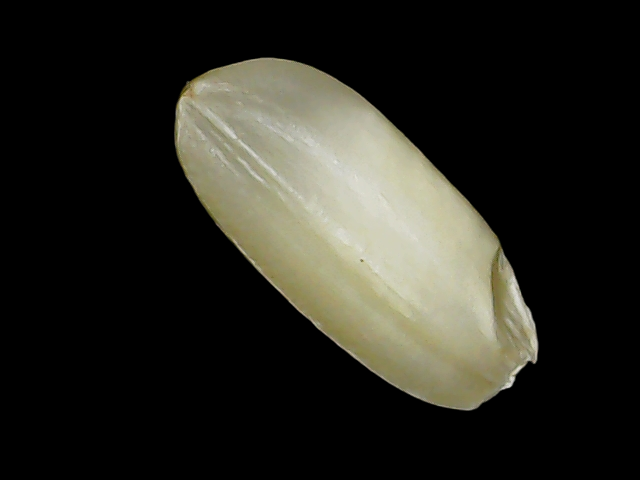
Rice variety: Binadhan10